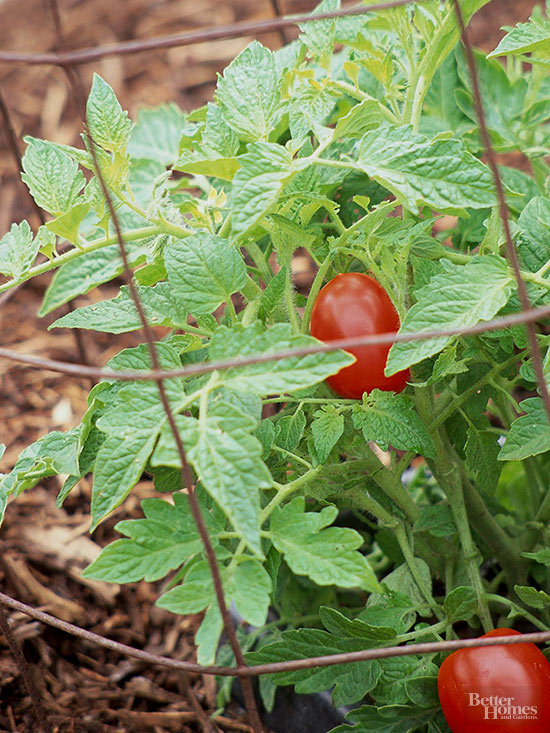
Labels: Tomato leaf, Tomato leaf, Tomato leaf, Tomato leaf, Tomato leaf, Tomato leaf, Tomato leaf, Tomato leaf, Tomato leaf, Tomato leaf, Tomato leaf, Tomato leaf, Tomato leaf, Tomato leaf